The Chronicles of Melanie

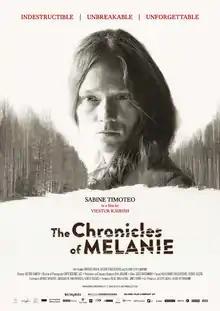

The Chronicles of Melanie is a 2016 Latvian biographical drama film directed by Viesturs Kairišs, starring Sabine Timoteo. The film is based on the real life of Melānija Vanaga. It was produced by Latvia's Mistrus Media and co-produced by the Czech Republic's 8Heads Productions and Finland's Inland Film Company.